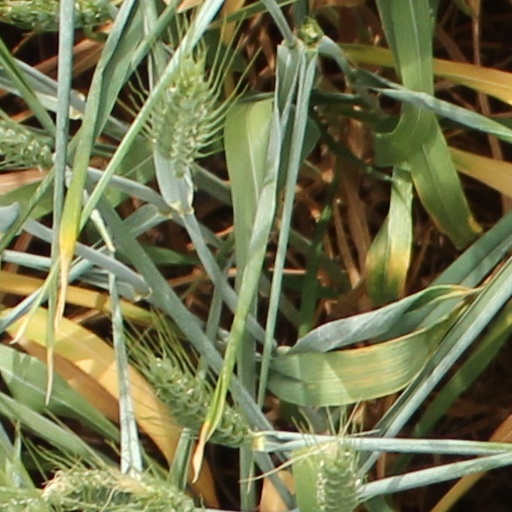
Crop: wheat